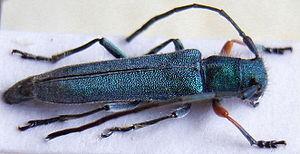
Un xylophage est un organisme vivant dont le régime alimentaire est composé principalement d'aubier, mais aussi de « bois parfait ». Ces animaux, à l'état larvaire ou adulte, mangent les branches, les troncs ou les racines des arbres morts ou vivants. Les saproxylophages ne consomment que le bois en décomposition. Les pyrophiles recherchent le bois brûlé par les incendies de forêts.
Phytoecia est un genre de coléoptères de la famille des Cerambycidae décrit par Dejean en 1835.